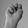
ASL letter: N